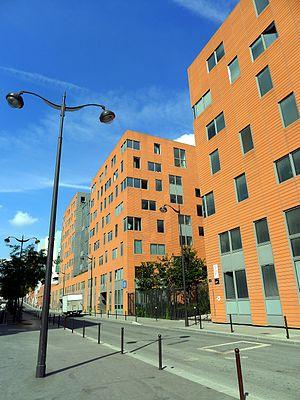
Rue Alice-Domon-et-Léonie-Duguet - Paris XIII
La rue Alice-Domon-et-Léonie-Duquet est une voie du 13ᵉ arrondissement de Paris, en France.